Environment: real
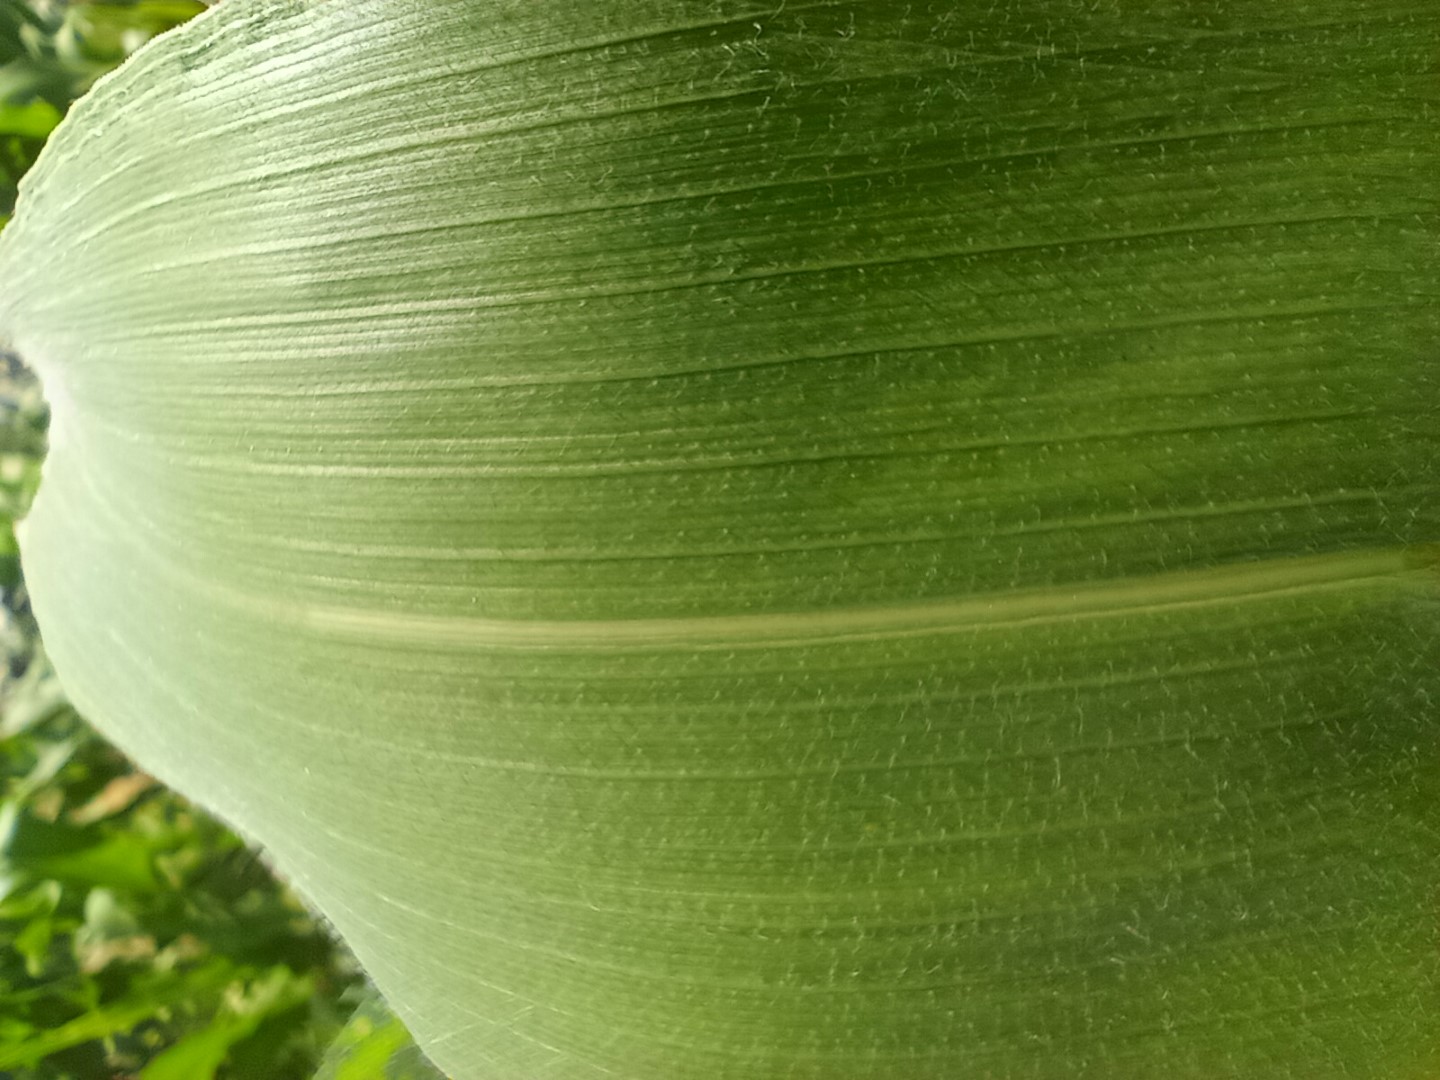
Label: healthy